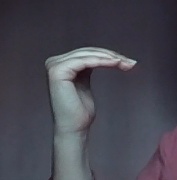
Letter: haa